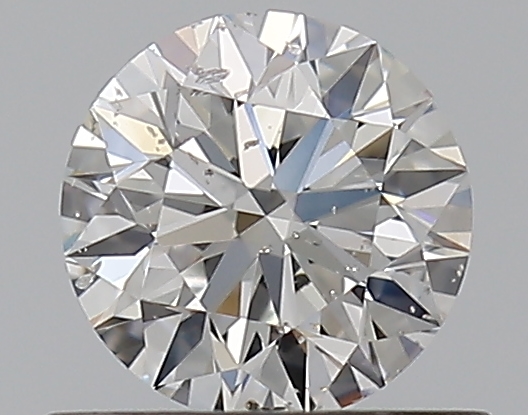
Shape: round
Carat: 0.5
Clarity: SI2
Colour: F
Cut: EX
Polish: EX
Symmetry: EX
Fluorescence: F
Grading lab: GIA
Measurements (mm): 5.04 x 5.07 x 3.17